Frisbie Pie Company

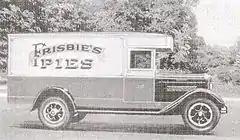
1920s Frisbie's pie delivery truck

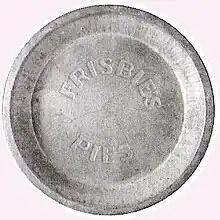
Frisbie pie tin

The Frisbie Pie Company is an American pie company located in Bridgeport, Connecticut. It was founded in 1871 by William Russell Frisbie in Bridgeport, Connecticut, when he bought and renamed a branch of the Olds Baking Company. The company was located on Kossuth Street in Bridgeport's East Side, where workers would toss around the pie tins while on their breaks. The activity made its way to nearby college campuses.